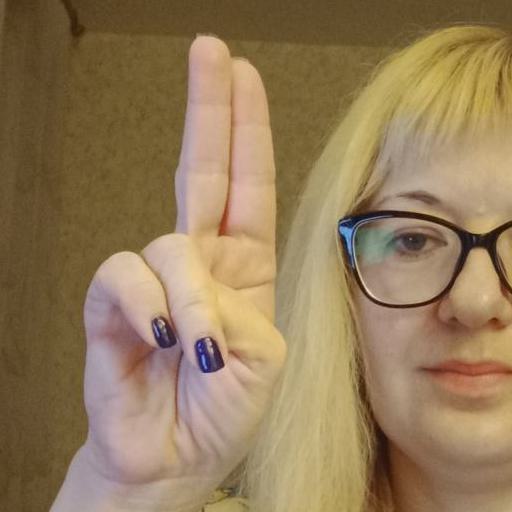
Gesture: two_up